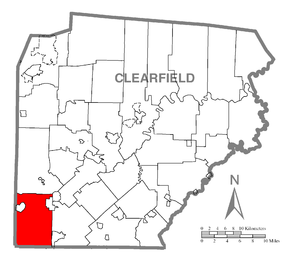
Burnside Township est un township, situé au sud-ouest du comté de Clearfield, aux États-Unis. En 2010, il comptait une population de 1 076 habitants.